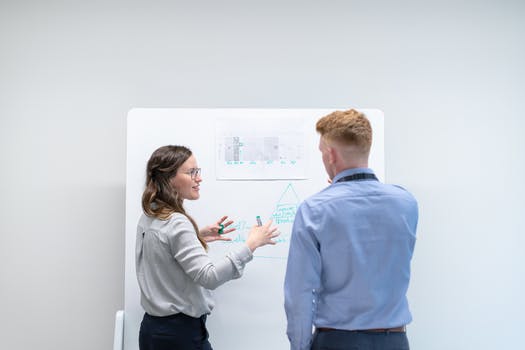
Label: No Watermark